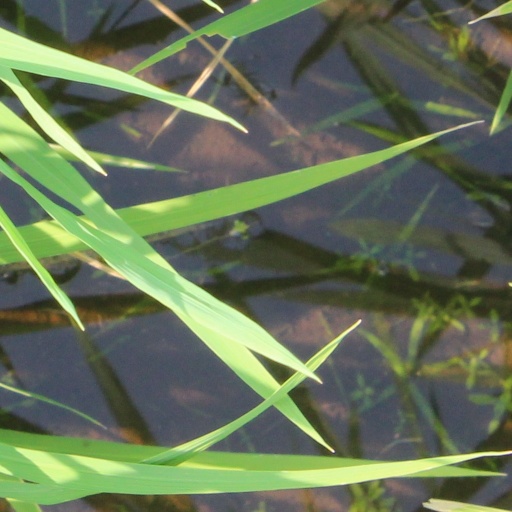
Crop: rice